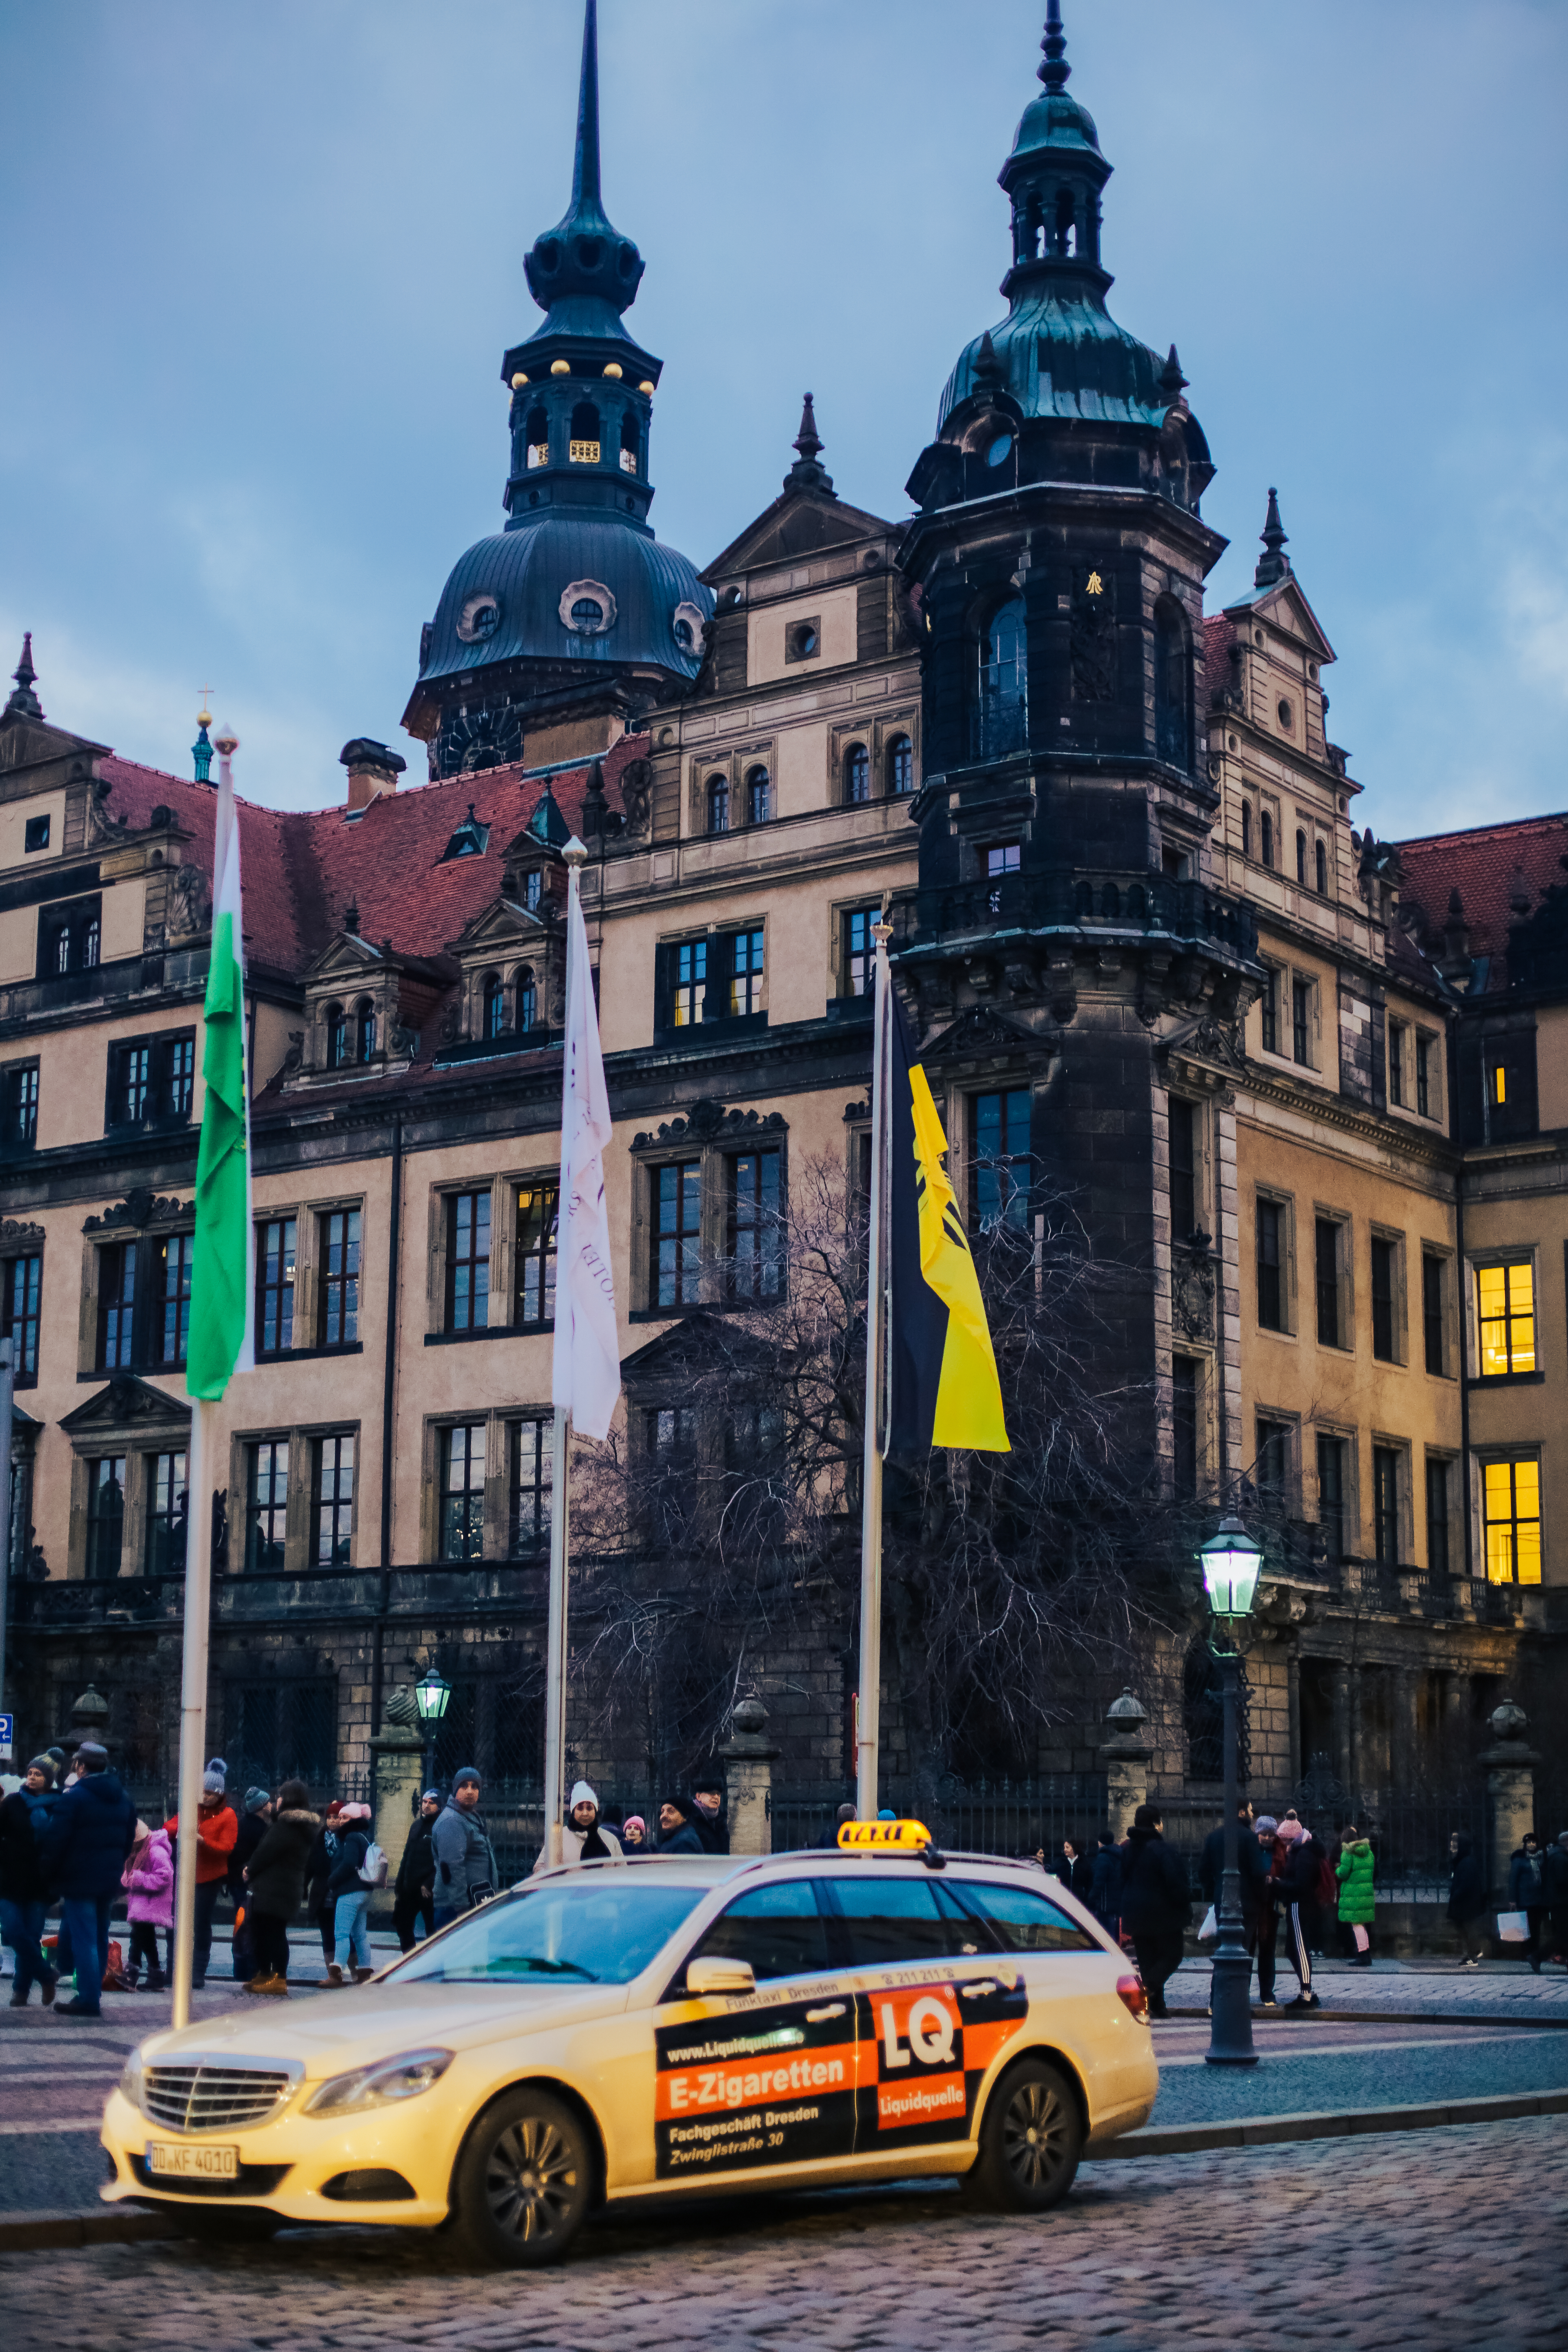
city, vehicle, taxi, yellow, car, transport, landmark, town, human settlement, architecture, urban area, metropolis, tourism, building, compact car, mid size car, cityscape, street, subcompact car, city car